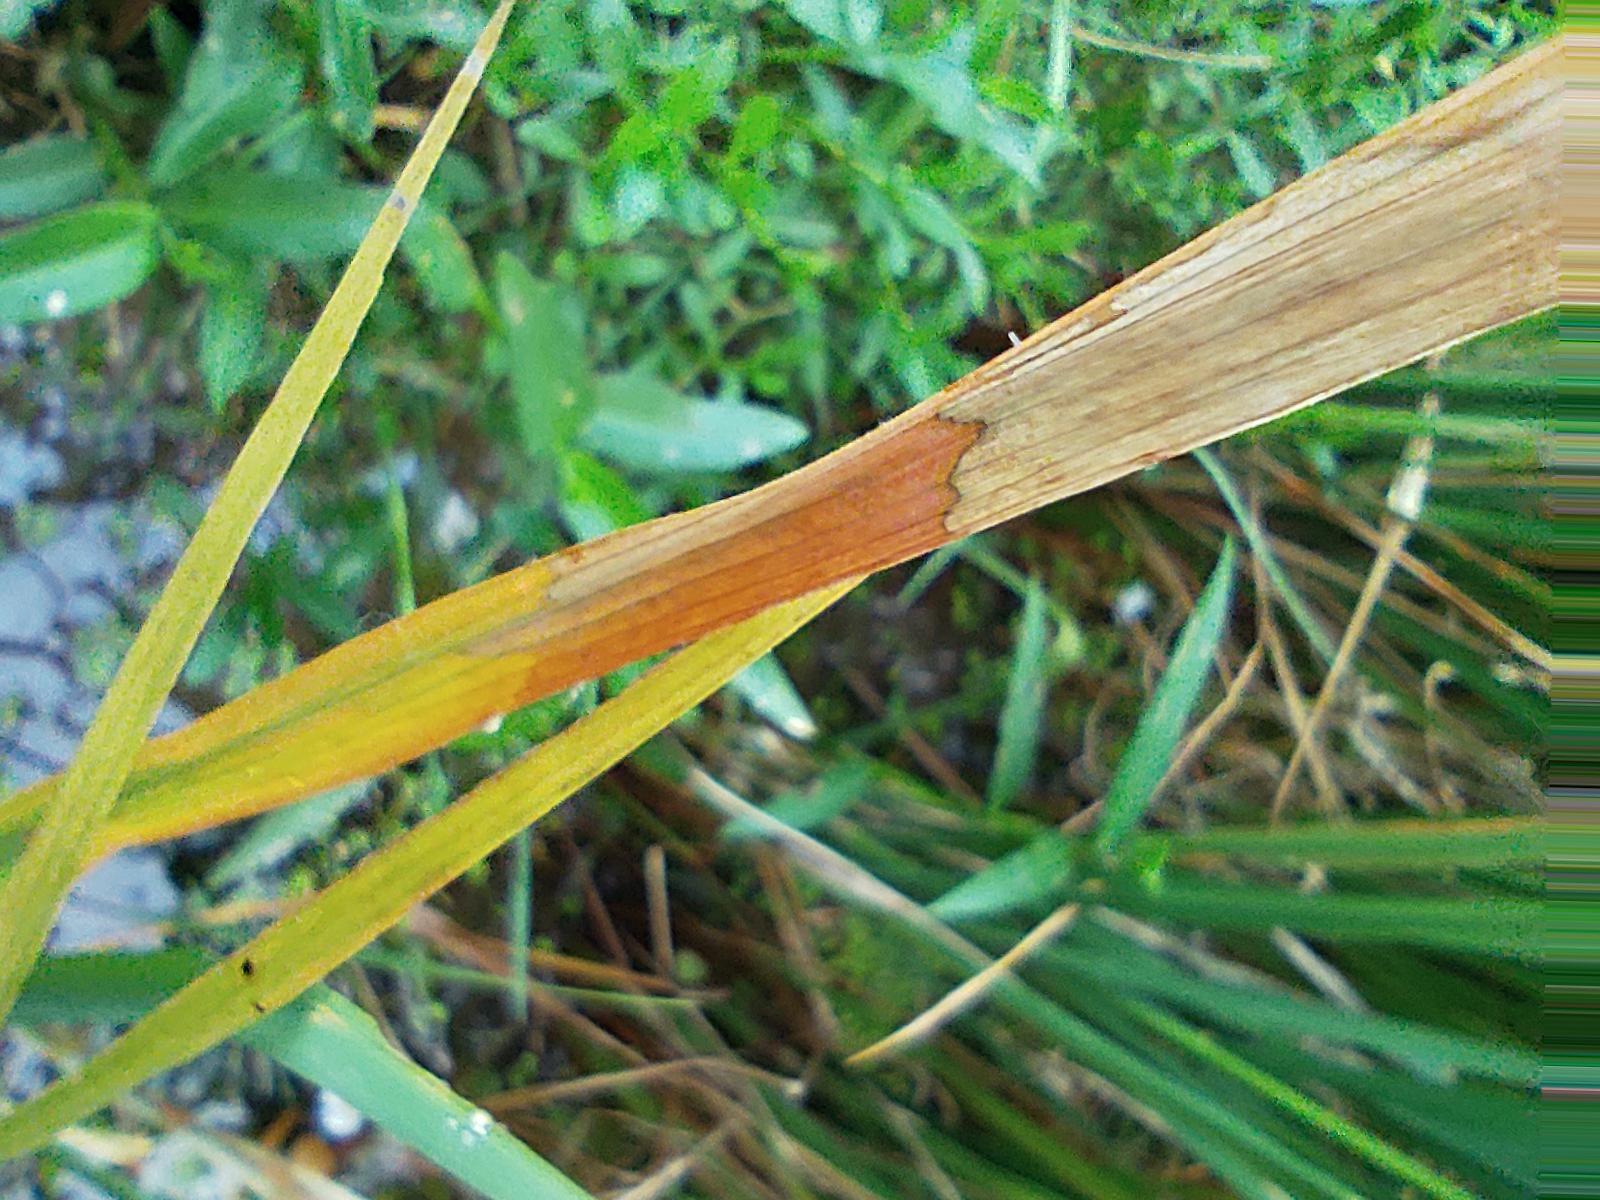
Nhãn: Bệnh Đốm Vằn ( Khô vằn ) ( Sheath Blight )